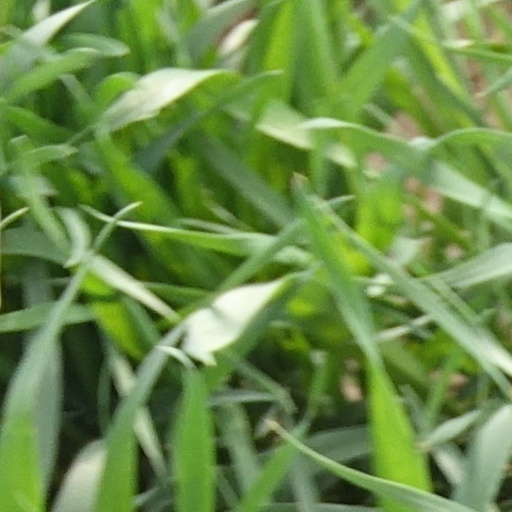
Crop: wheat